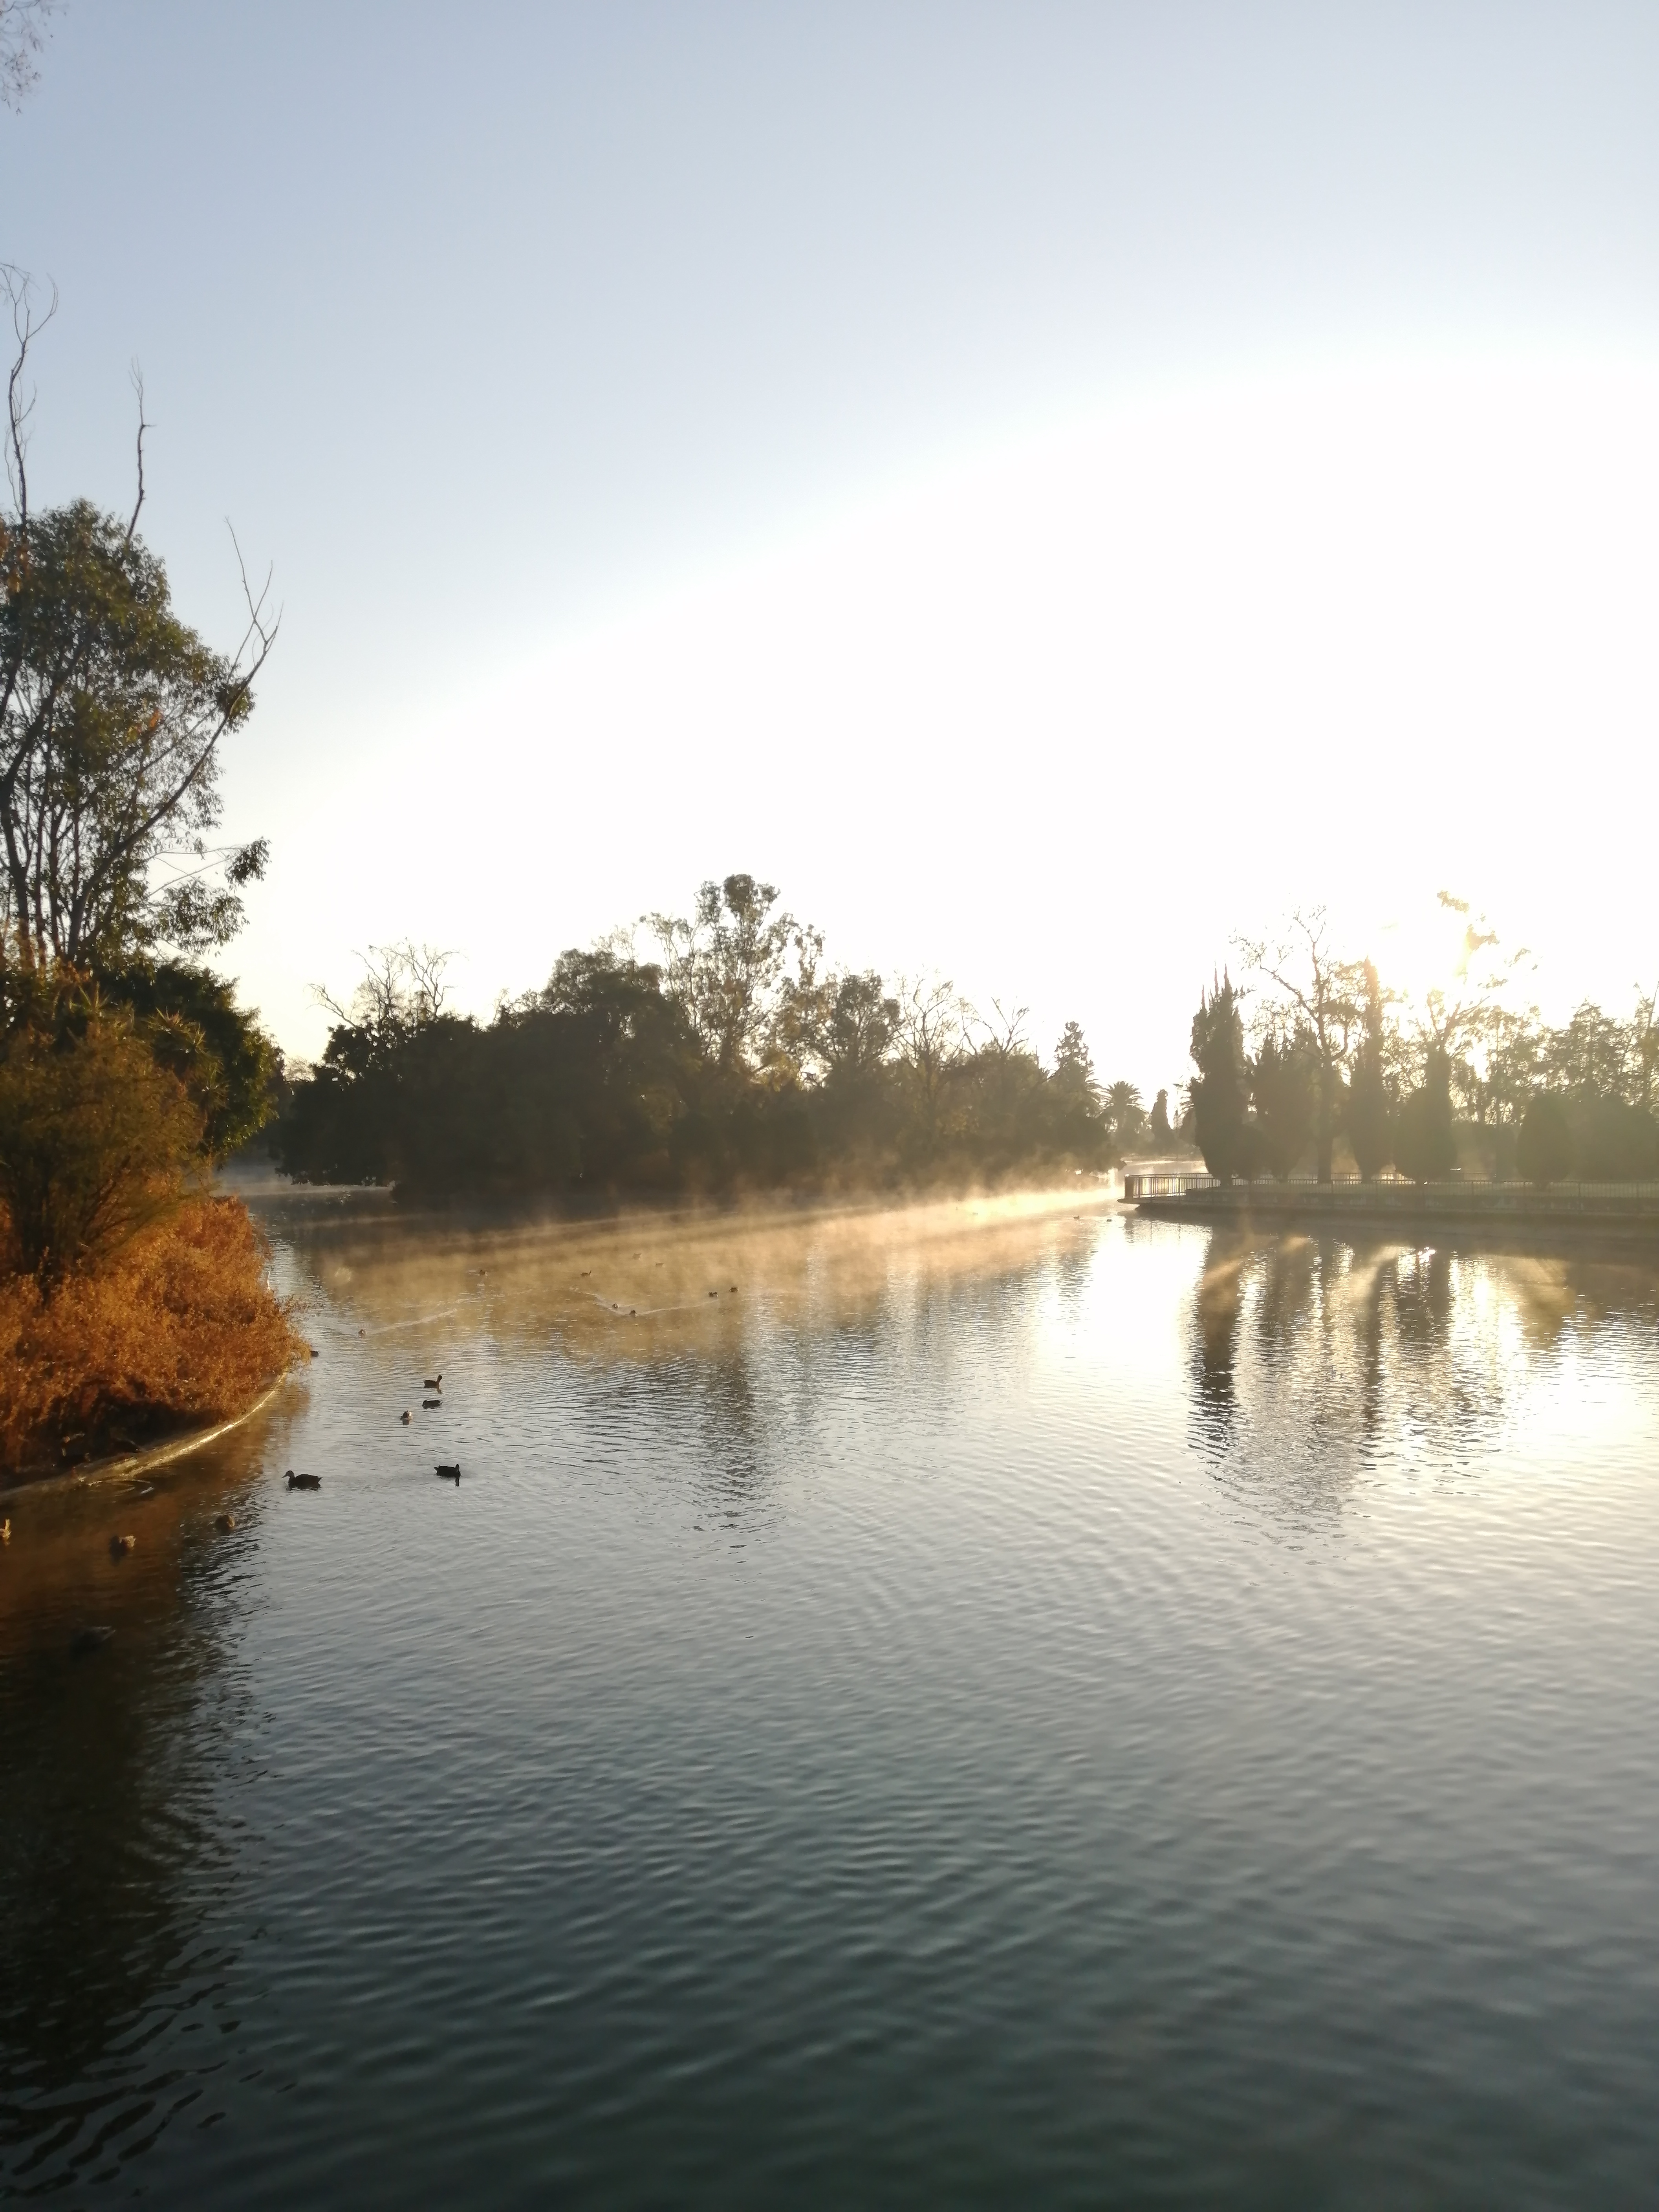
natural, water, sky, cloud, water resources, plant, natural landscape, natural environment, lake, tree, lacustrine plain, watercourse, dusk, bank, landscape, horizon, bird, fluvial landforms of streams, sunset, waterway, grass, calm, reservoir, wetland, ducks, geese and swans, evening, reflection, channel, lake district, meteorological phenomenon, spring, winter, nature reserve, loch, riparian zone, floodplain, wildlife, pond, waterfowl, canal, ocean, hill, duck, mountain, mist, bayou, sunrise, water bird, city, inlet